Black

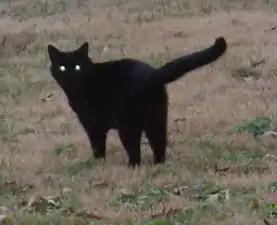
Black cats have been accused for centuries of being the familiar spirits of witches or of bringing bad luck.

For the ancient Egyptians, black had positive associations; being the color of fertility and the rich black soil flooded by the Nile. It was the color of Anubis, the god of the underworld, who took the form of a black jackal, and offered protection against evil to the dead. To ancient Greeks, black represented the underworld, separated from the living by the river Acheron, whose water ran black. Those who had committed the worst sins were sent to Tartarus, the deepest and darkest level. In the center was the palace of Hades, the king of the underworld, where he was seated upon a black ebony throne. Black was one of the most important colors used by ancient Greek artists. In the 6th century BC, they began making black-figure pottery and later red figure pottery, using a highly original technique. In black-figure pottery, the artist would paint figures with a glossy clay slip on a red clay pot. When the pot was fired, the figures painted with the slip would turn black, against a red background. Later they reversed the process, painting the spaces between the figures with slip. This created magnificent red figures against a glossy black background.